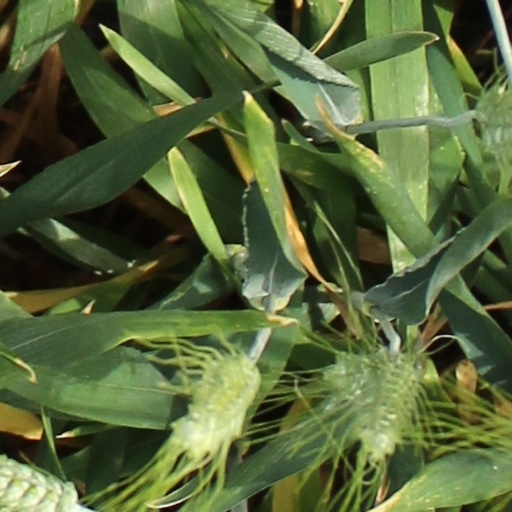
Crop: wheat